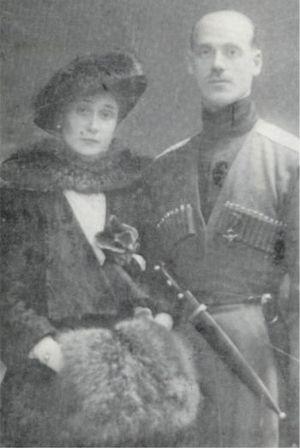
Natalia Sergueïevna Cheremetievskaïa ou Nathalie Brassow, Natalia Brassova ou encore la comtesse Brassova, ou Natalia Cheremetievskaïa-Romanovskaïa, née le 27 juin 1880 au village de Perovo et décédée le 26 janvier 1952 à Paris, fut l'épouse morganatique du grand-duc Michel Alexandrovitch de Russie. En 1938, elle est titrée princesse Romanovskaïa-Brassova.
Michel Alexandrovitch de Russie est un grand-duc de Russie, membre de la dynastie des Romanov, né le 22 novembre 1878 à Saint-Pétersbourg et mort le 12 juin 1918 à Perm dans l'Oural.